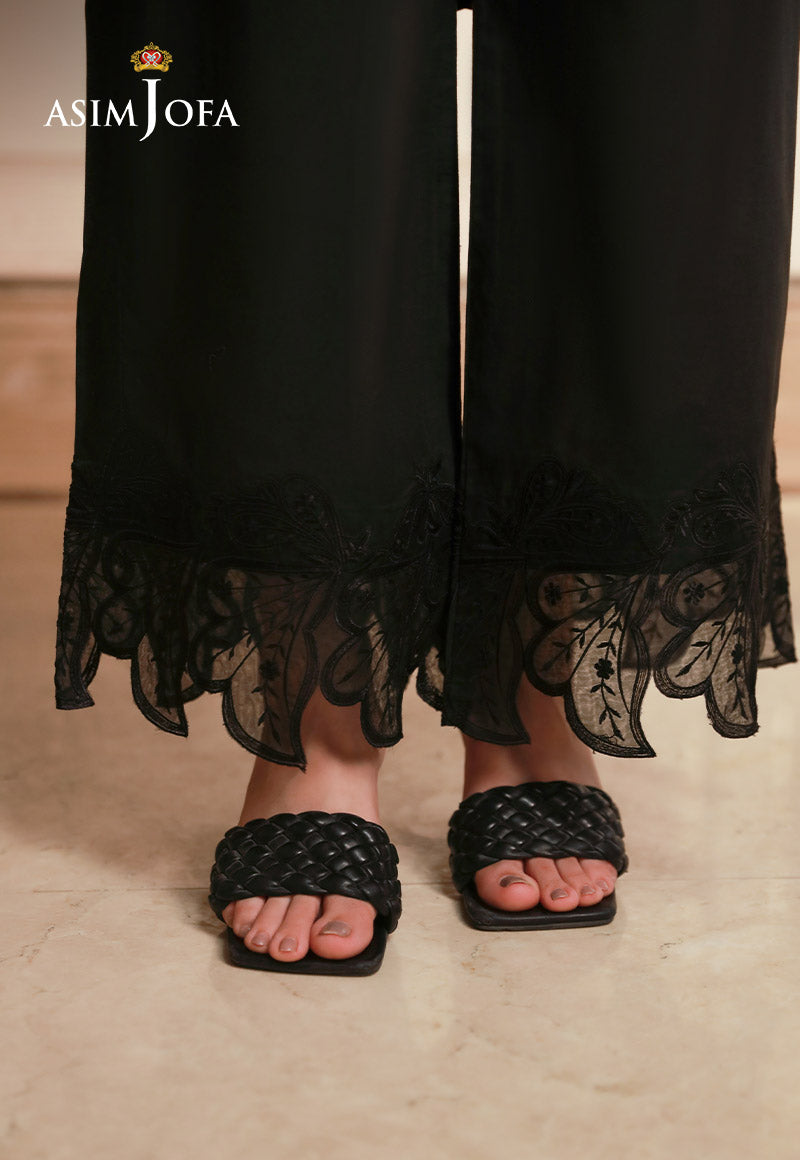
black lace slippers